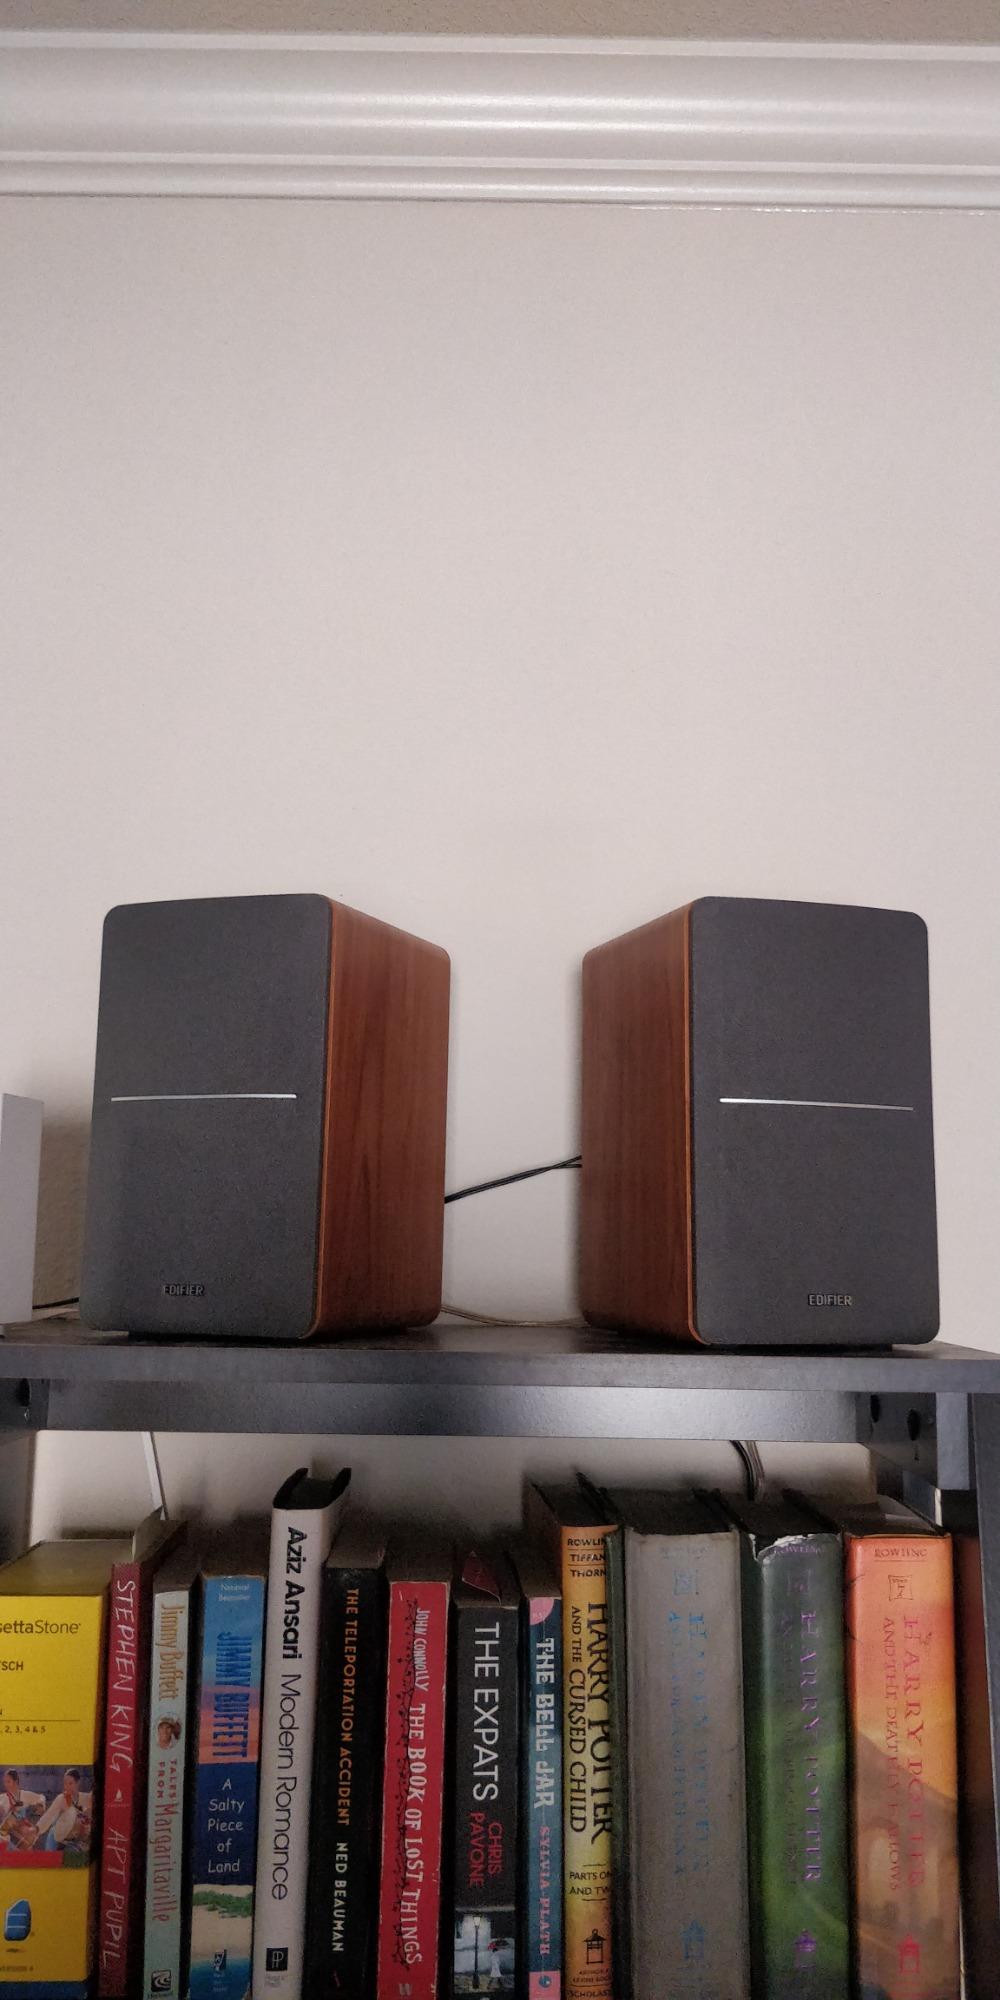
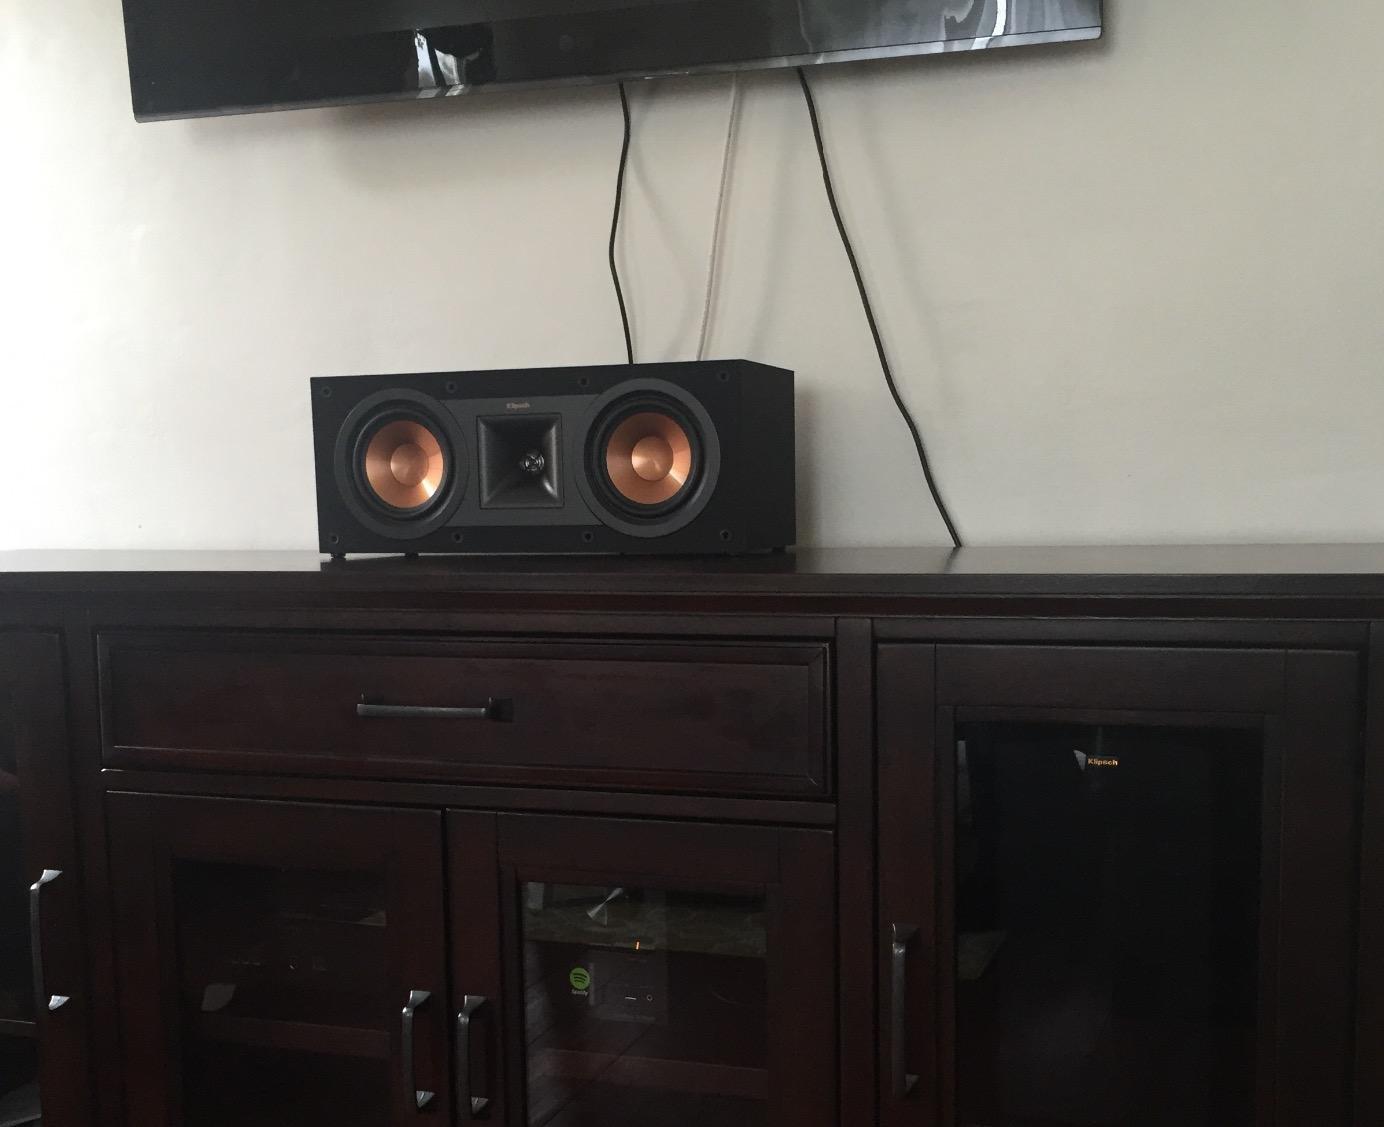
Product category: speaker
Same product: no